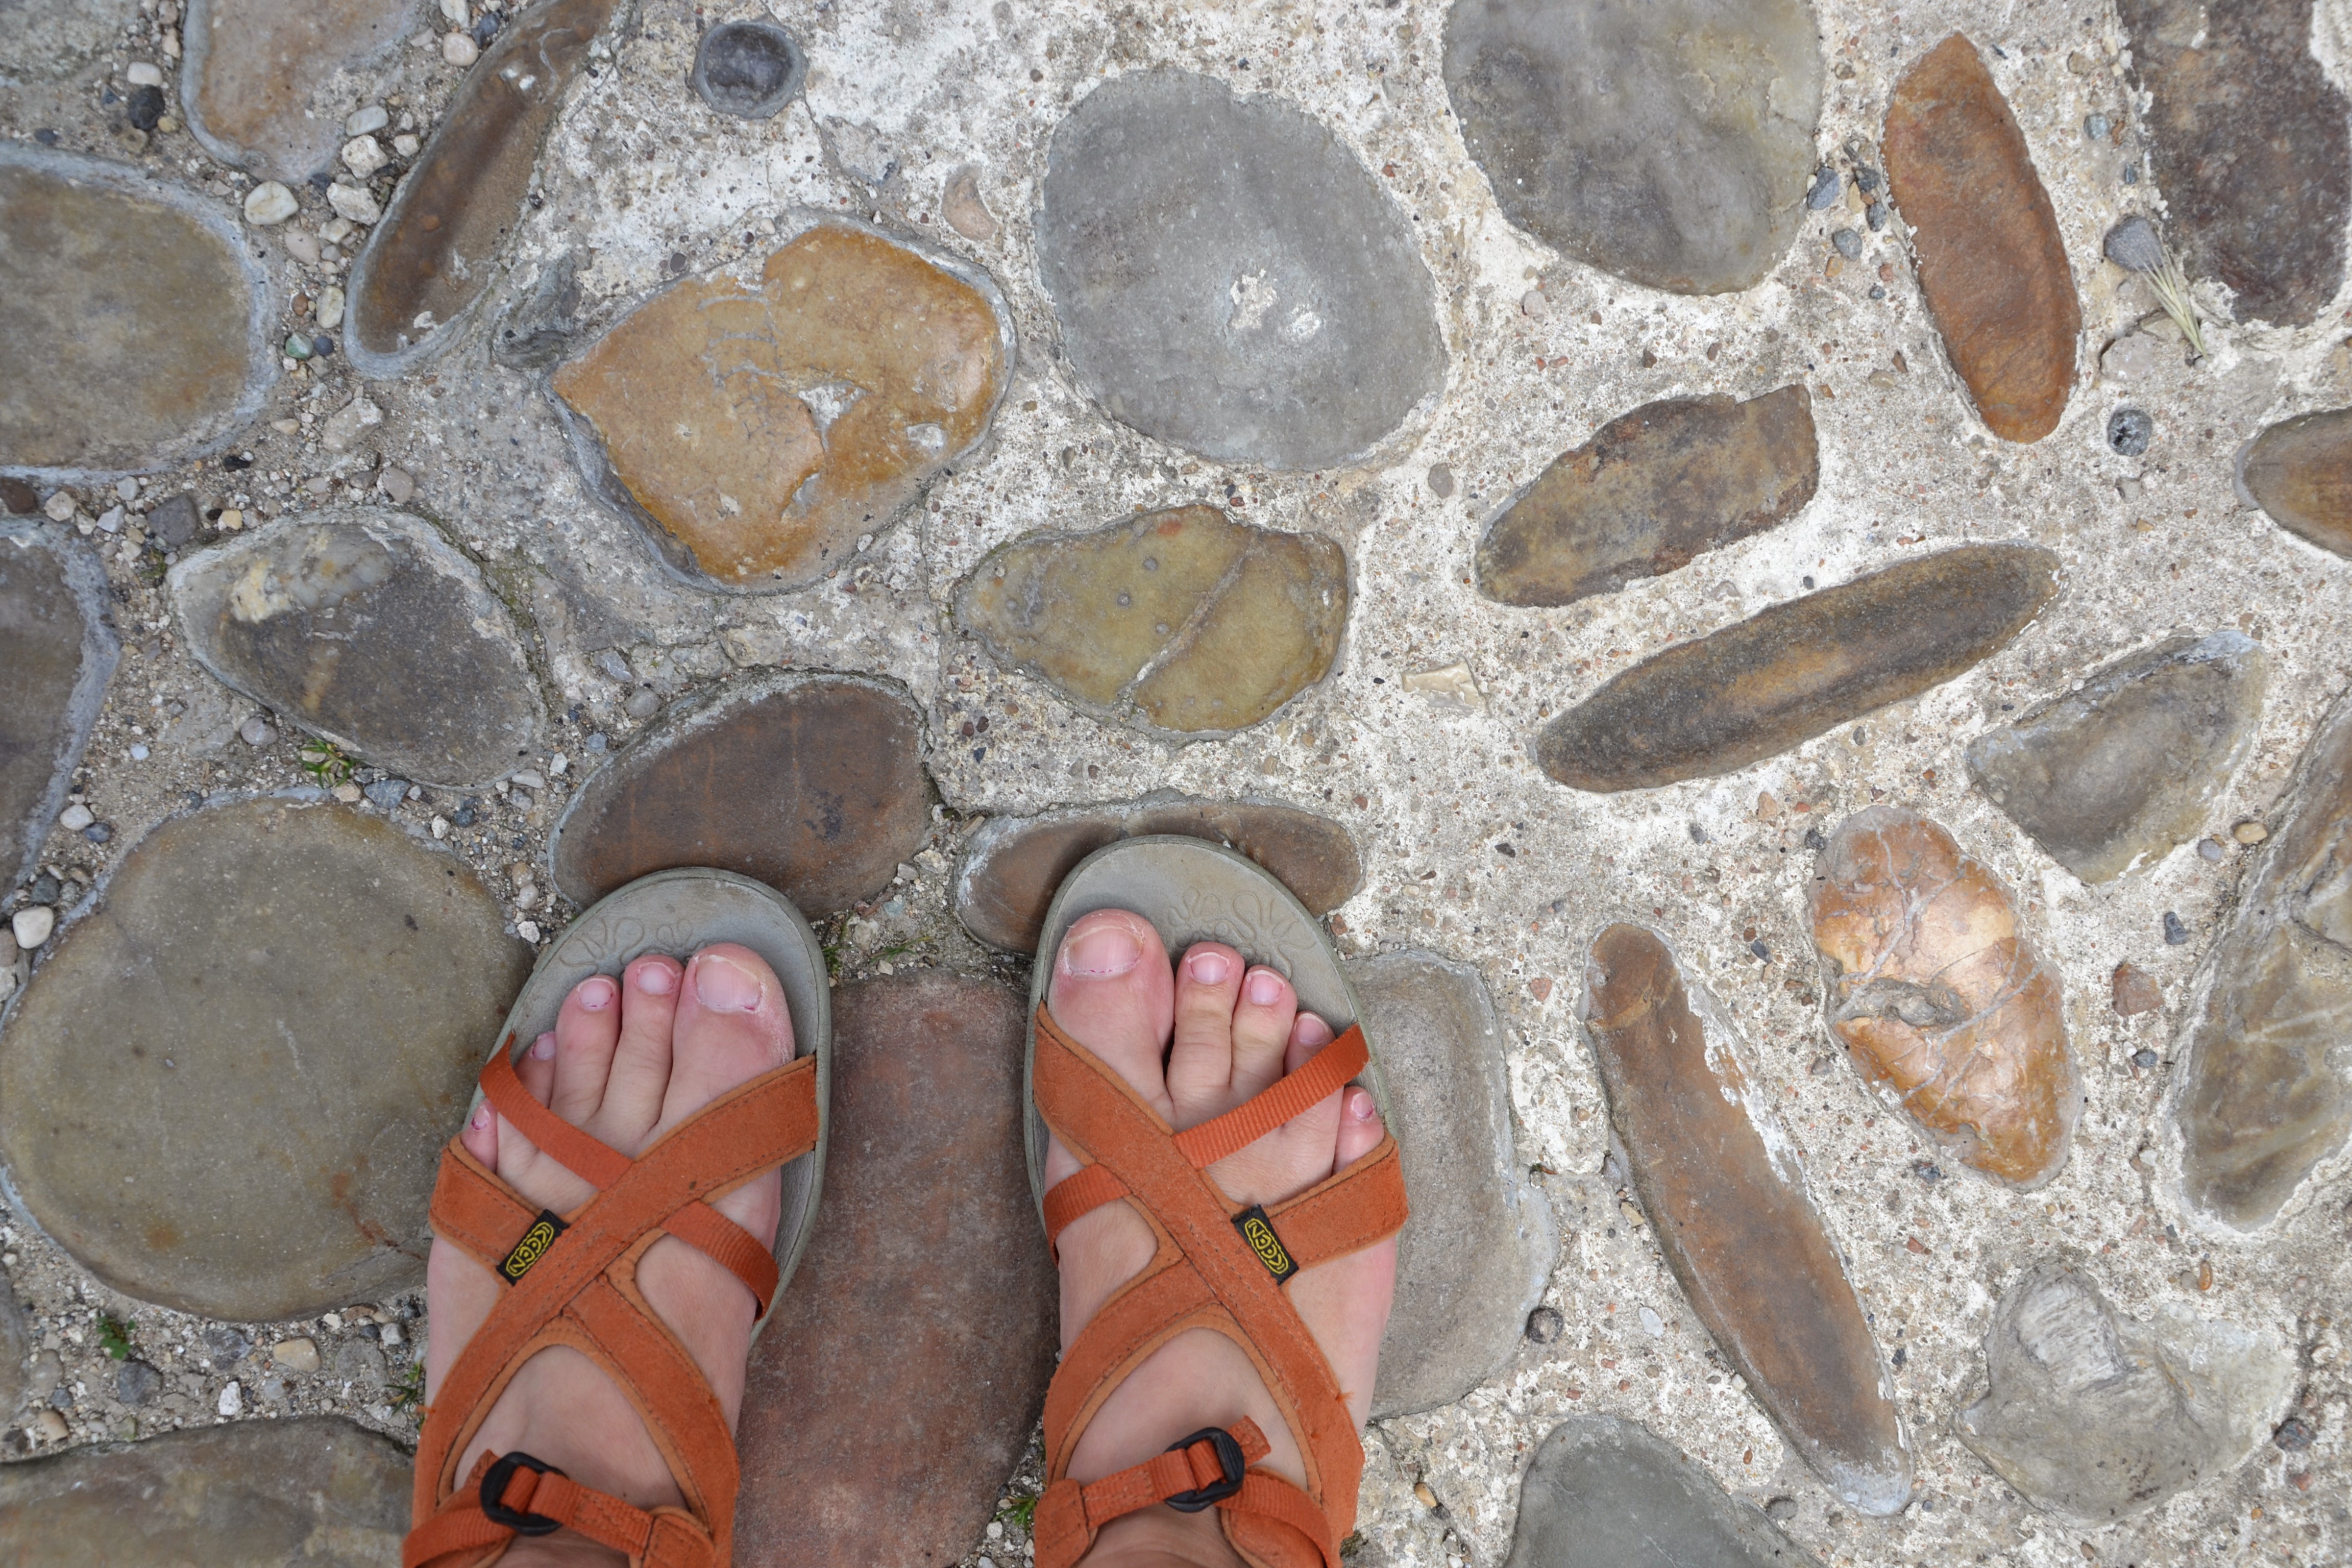
sand, rock, foot, material, shoes, stones, geology, temple, sandals, carving, ancient history